Government Laboratory High School, Mymensingh

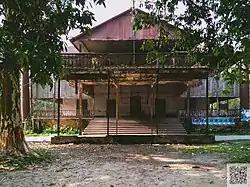
Alexandar Castle

Each year one time in the Class III and Class VI are students allowed to participate admission test and then selected student get permitted for admission.But in 2017 it separated boys and girls in 2 section and held an admission for all classes for the next academic year.